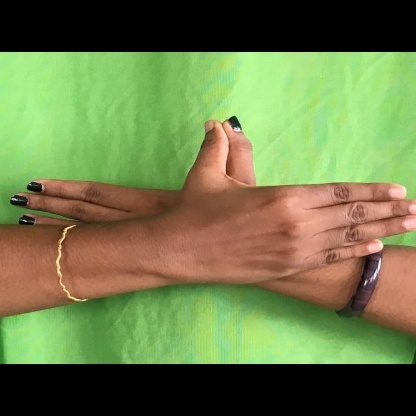
Mudra: Garuda